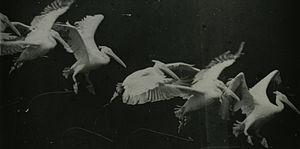
Cet article retrace les grandes étapes qui jalonnent l'histoire technique du cinéma.
Étienne-Jules Marey, né le 5 mars 1830 à Beaune et mort le 15 mai 1904 à Paris, est un médecin et physiologiste français, et un inventeur.